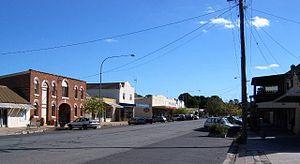
Gunning est un village de Nouvelle-Galles du Sud, en Australie à 260 km au sud-ouest de Sydney et à 50 km au nord-ouest de Canberra sur la Old Hume Highway.